Joseph Livesey

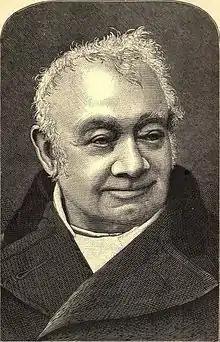
Joseph Livesey

Joseph William Livesey (5 March 1794 – 2 September 1884) was an English temperance campaigner, social reformer, local politician, writer, publisher, newspaper proprietor and philanthropist.